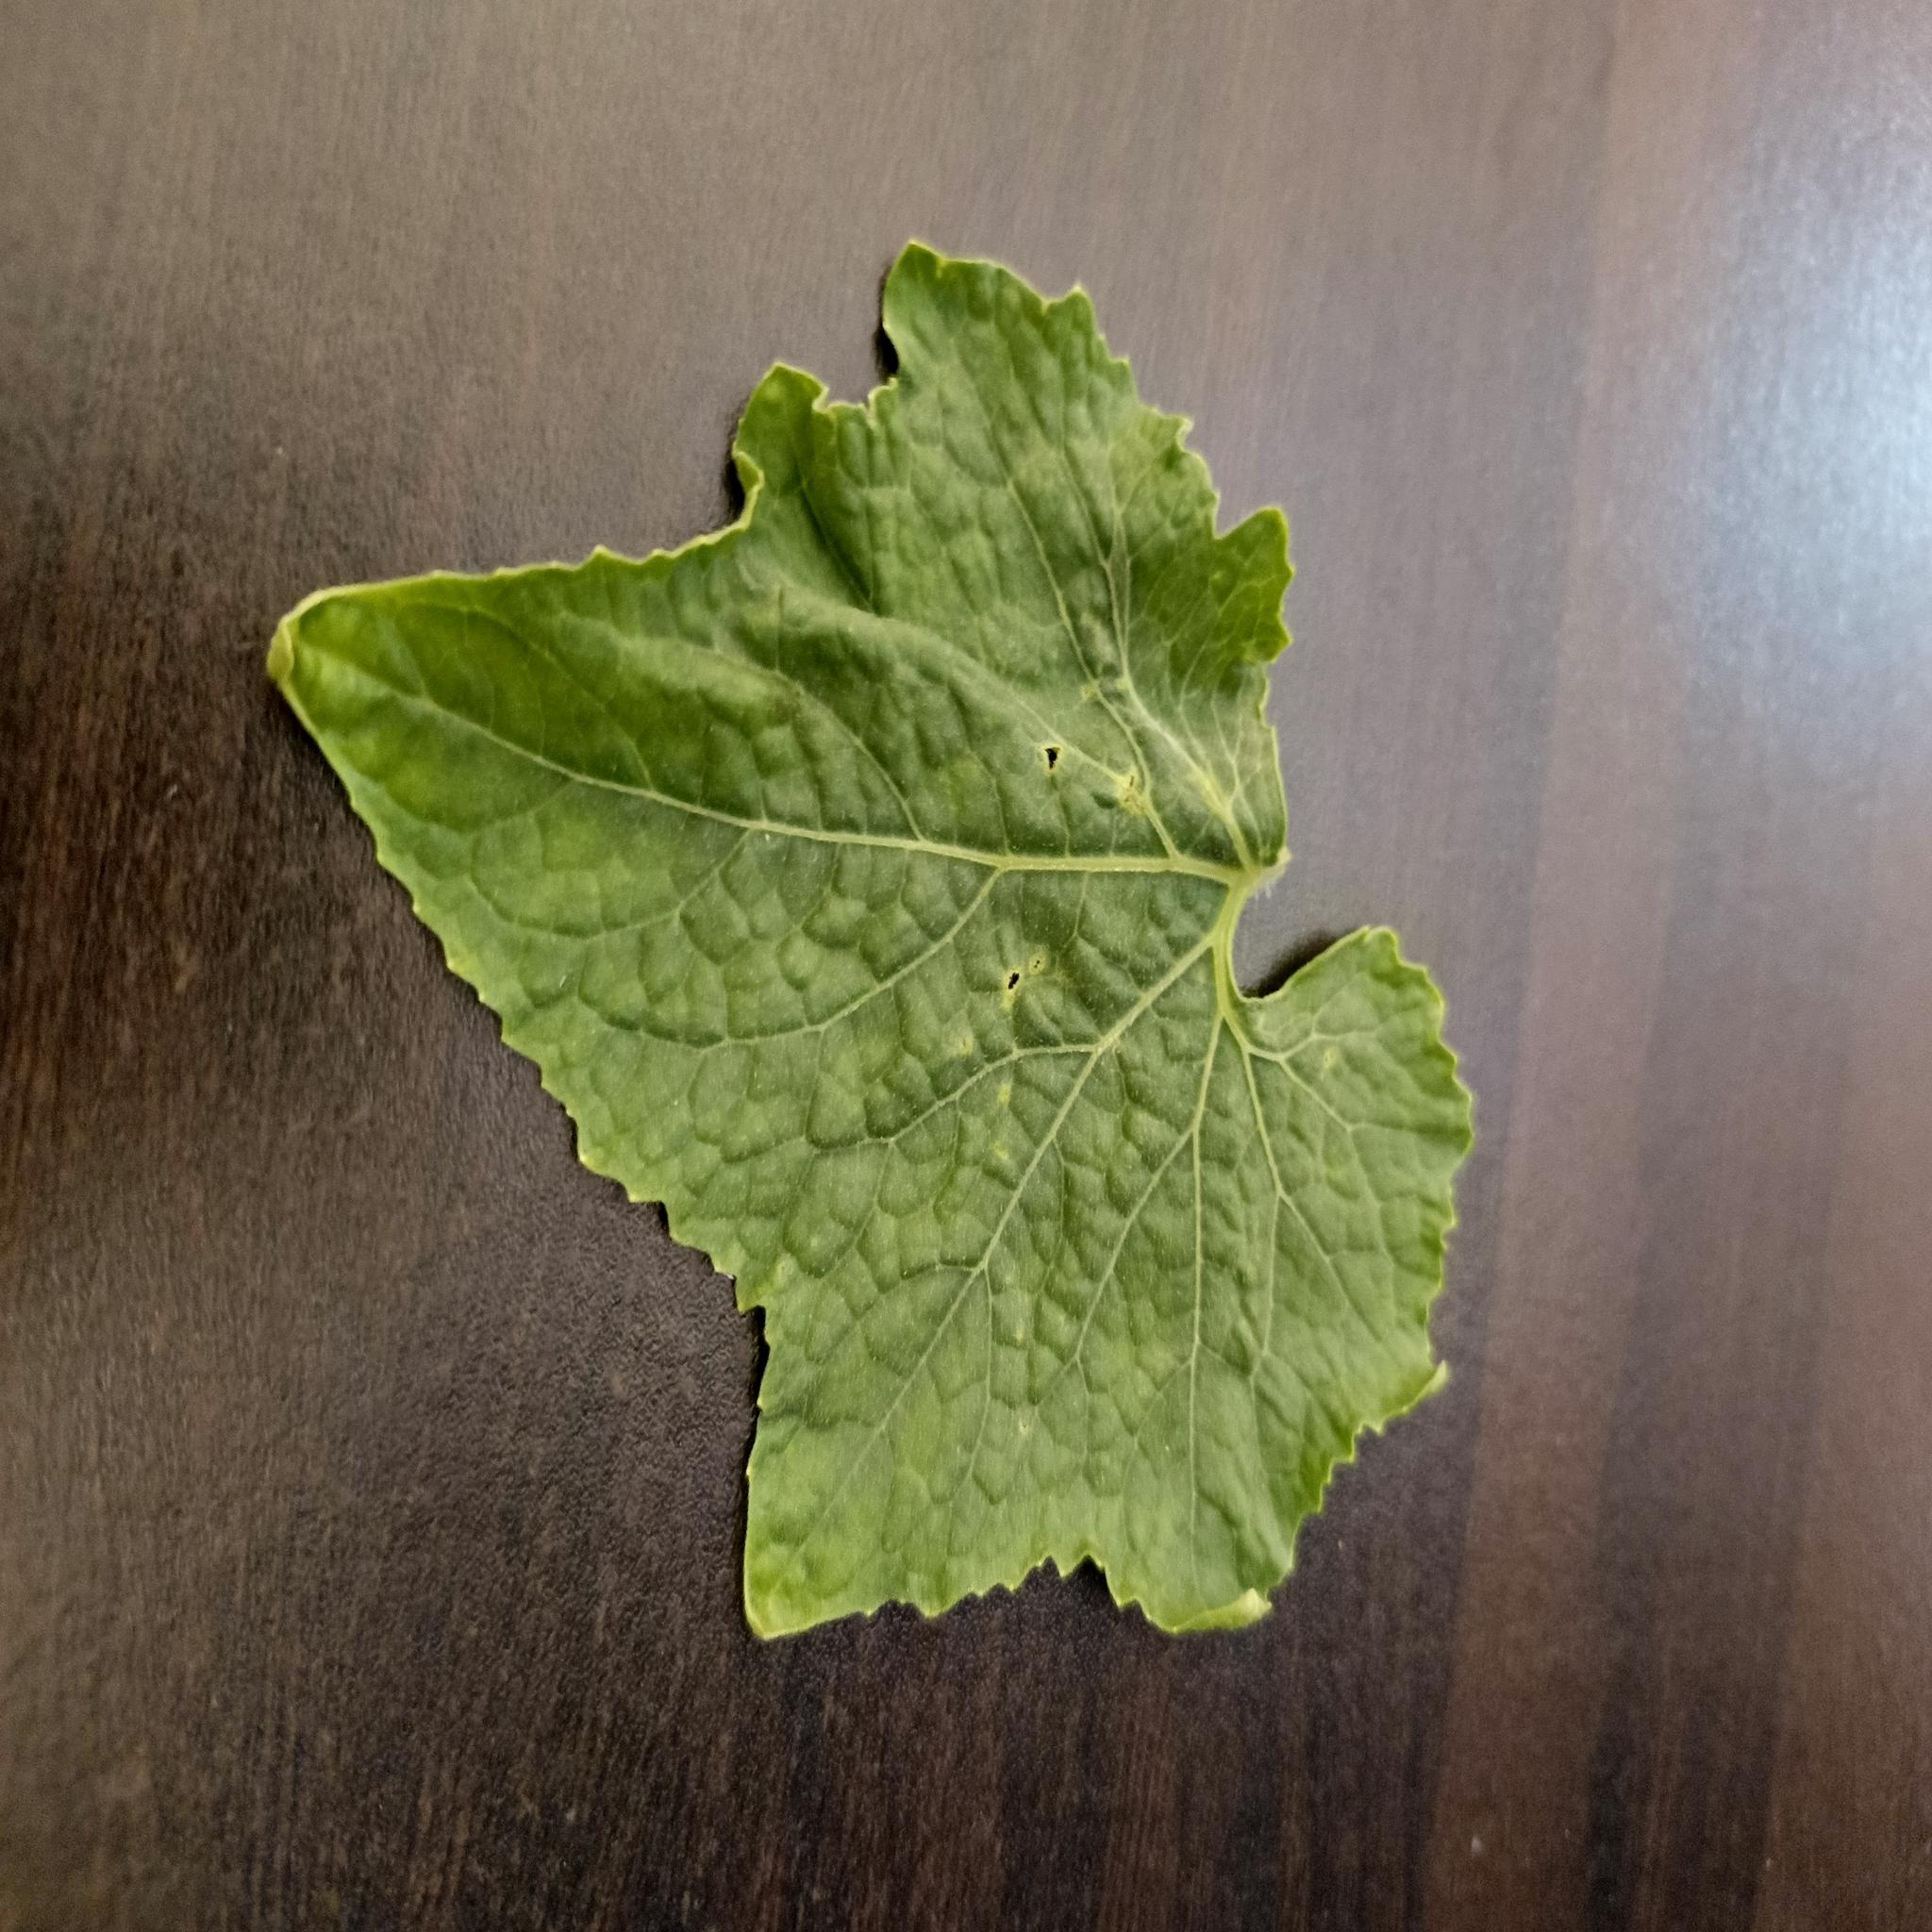
Label: Leaf curl